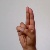
The image shows a hand gesture representing the letter 'U' in Indian Sign Language.